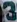
Number: 3